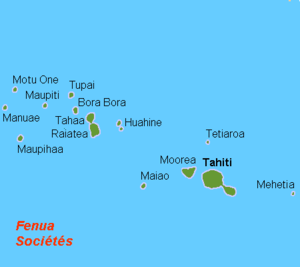
Selskabsøerne
Oversigtskort over Selskabsøerne
Selskabsøerne er et af de fem franske territorier og hovedgruppen i Fransk Polynesien i Stillehavet.